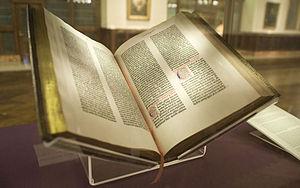
Trykpresse / Historie / Teknologiske faktorer
Et kodeks i papir fra Gutenbergbibelen, som var Johannes Gutenberg vigtigste værk.
En trykpresse er en mekanisk anordning til at sætte tryk på en overflade med blæk der hviler på en medium, hvorved blækket bliver overført til mediet. Opfindelsen af trykpressen markerede en meget stor forbedring i tidligere tiders trykkemetoder, hvor klæde, papir eller andet blev børstet eller gnubbet gentagende gang for at få overført blækket, og trykpressen accelererede denne proces voldsomt. Den blev normalt brugt til tekster, og spredning af trykpressen var en af de mest betydningsfulde begivenheder i det andet årtusinde. Trykpressen var historiens første eksempel på industriel massefremstilling vha. genanvendeligt udstyr.